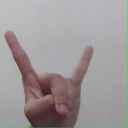
अक्षर: श